Młyny, Kuyavian-Pomeranian Voivodeship

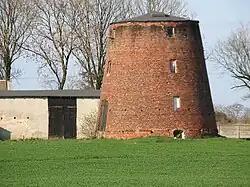
Windmill in Młyny.

Młyny is a village in the administrative district of Gmina Strzelno, within Mogilno County, Kuyavian-Pomeranian Voivodeship, in north-central Poland. It lies approximately south-east of Strzelno, east of Mogilno, south-west of Toruń, and south of Bydgoszcz. As of the 2011 Polish census, it had a population of 122.